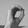
ASL letter: O